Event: Nepal Earthquake
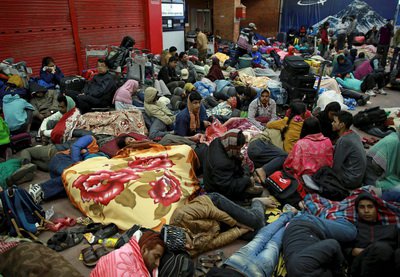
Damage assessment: no_damage